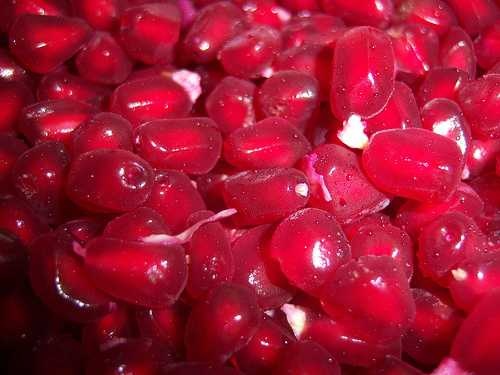
Label: Pomegranate